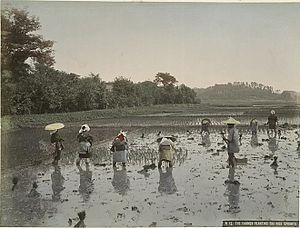
L'agriculture de l'empire du Japon était une composante importante de l'économie japonaise d'avant-guerre. Bien que 16 % seulement du territoire japonais fût cultivable avant la guerre du Pacifique, plus de 45 % des foyers vivaient alors de l'agriculture. Le riz était de loin la semence la plus cultivée, l'agriculture japonaise représentait en 1937 15 % de la production mondiale de riz.
L'incident de Chichibu est une importante révolte paysanne qui éclata au Japon en novembre 1884 à Chichibu près de Tokyo et qui dura environ deux semaines.